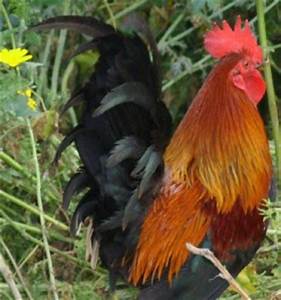
Label: chicken